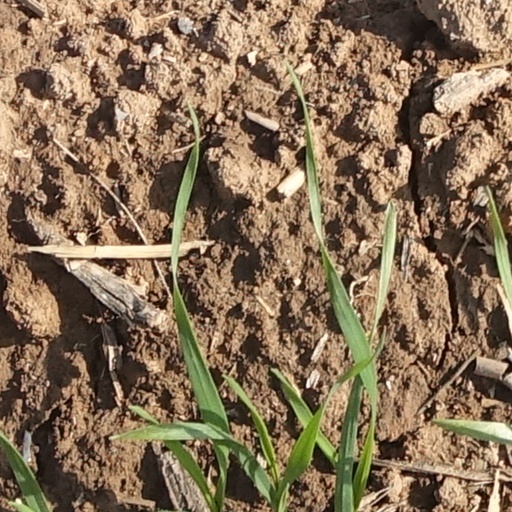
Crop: wheat